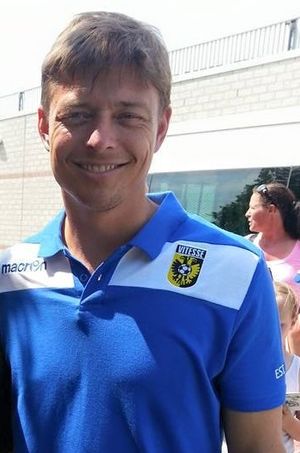
Danmarks fodboldlandshold / Landsholdsspillere / Topscorer
Jon Dahl Tomasson er delt topscorer for Danmark med 52 mål og nuværende assistent for A-landsholdet.
Danmarks herre-fodboldlandshold eller herre-landsholdet er et hold under Dansk Boldspil-Union, udvalgt blandt alle danske herre-fodboldspillere til at repræsentere Danmark i internationale fodboldturneringer arrangeret af FIFA og UEFA samt i venskabskampe mod andre nationale fodboldforbunds udvalgte hold.